Uttar Pradesh State Board of High School and Intermediate Education

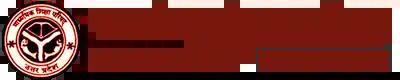
State Education Board of Uttar Pradesh

The Uttar Pradesh State Board of High School and Intermediate Education (Hindi: उत्तर प्रदेश राज्य हाइ स्कूल और इंटरमीडिएट शिक्षा बोर्ड) is the Uttar Pradesh state government administered autonomous examining authority for the Standard 10 examination headquartered in Prayagraj, India. The examination for the 10th and 12th standard is called the High school examination and Intermediate examination respectively.